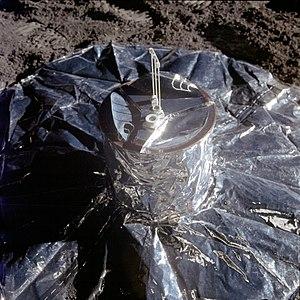
L’Apollo Lunar Surface Experiments Package est un ensemble d'instruments scientifiques installé par les astronautes des six missions du programme Apollo à la surface de la Lune entre 1969 et 1972. La mission Apollo 11 installa une version simplifiée de l'ALSEP : l’Early Apollo Scientific Experiments Package.